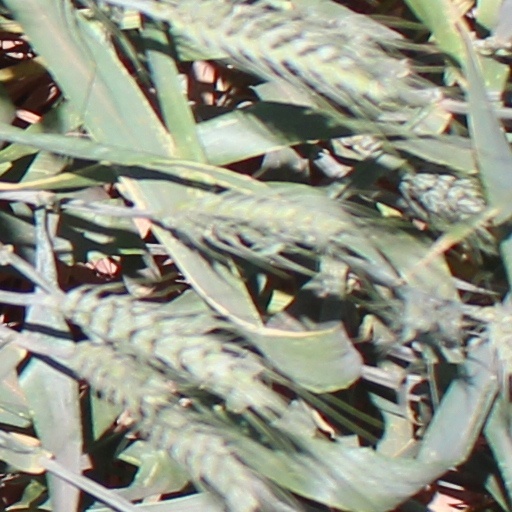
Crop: wheat